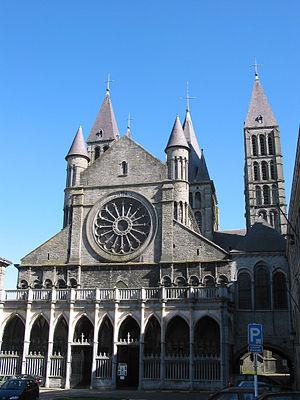
Tournai (Belgique), porche occidental de la cathédrale Notre-Dame (XIIe siècle).